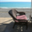
Label: couch